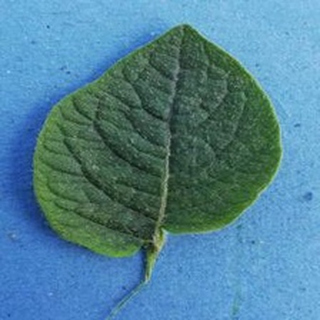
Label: healthy_potato